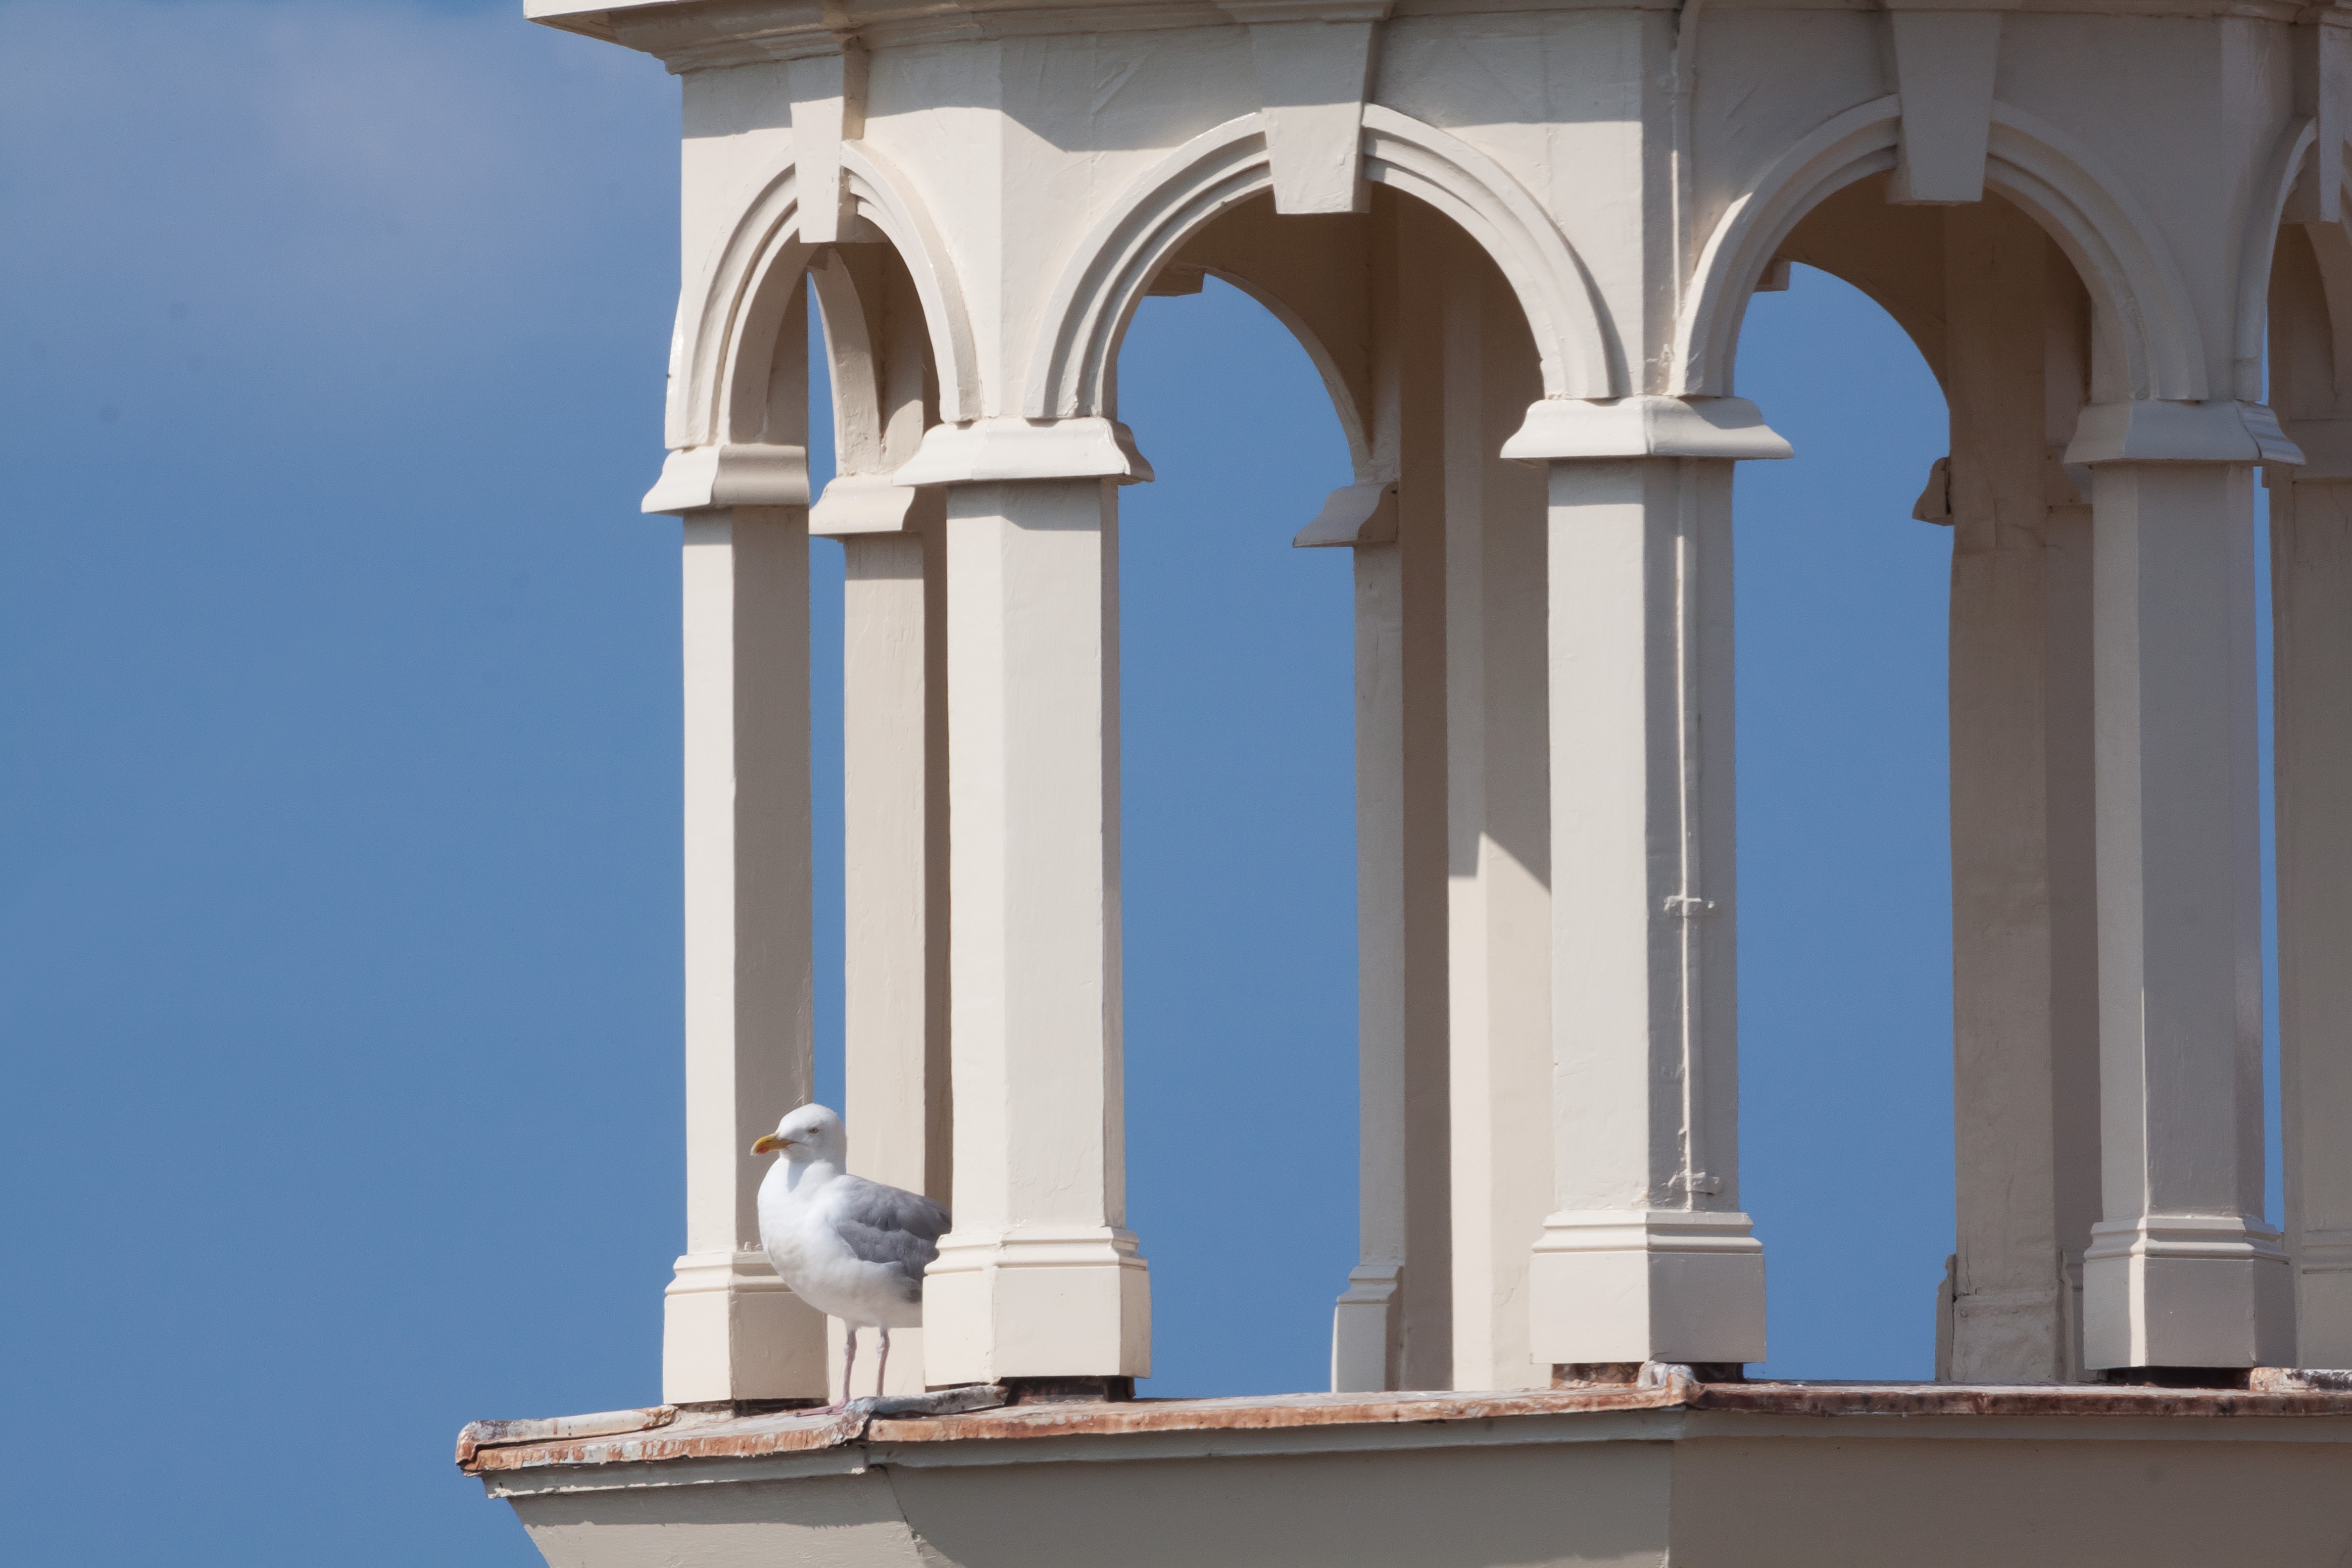
architecture, structure, sky, window, building, seagull, monument, statue, arch, column, tower, landmark, blue, england, sunny, columnar, baluster